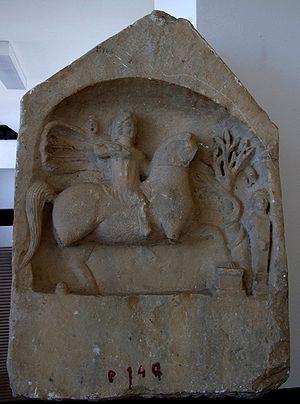
Les Thraces constituaient un peuple de langue paléo-balkanique dont les tribus, signalées dans les Balkans en même temps que les Achéens, les Éoliens et les Ioniens, partageaient un ensemble de croyances, un mode de vie et une même langue avec des variantes et dialectes. Leur civilisation, encore mal connue, s'est épanouie du IIIᵉ millénaire av. J.‑C. au IIᵉ siècle av. J.-C., sur un substrat anté-indo-européen dit « pélasge » développé dès le Vᵉ millénaire av. J.‑C. comme civilisation agricole et pourvue de nécropoles richement dotées en or. L'étymologie de ce nom reste incertaine. Orale, la culture des Thraces était faite de légendes et de mythes incluant la croyance en l'immortalité sous la forme de l'« orphisme », décrit par Hérodote. Les connaissances que nous avons de ce peuple viennent des auteurs grecs anciens et de découvertes archéologiques récentes.